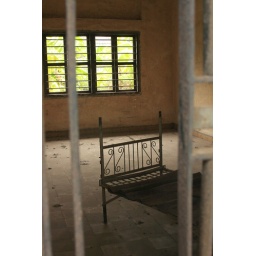
A classroom cell in the VIP building of S-21.